Tin Liu Ha

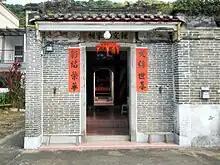
Man Tsoi Chung Ancestral Hall in Ha Tin Liu Ha.

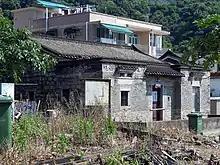
Nos. 24B-24D in Ha Tin Liu Ha.

Tin Liu Ha is a village in Lam Tsuen, Tai Po District, Hong Kong. It comprises the two hamlets of Ha Tin Liu Ha and Sheung Tin Liu Ha.